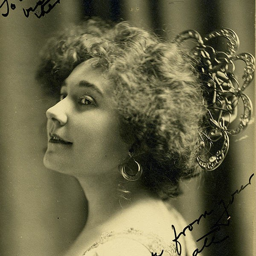
the glamorous style of the 1920 's cinema